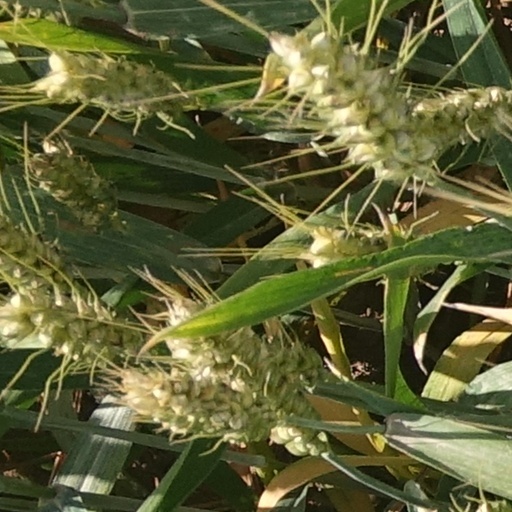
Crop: wheat